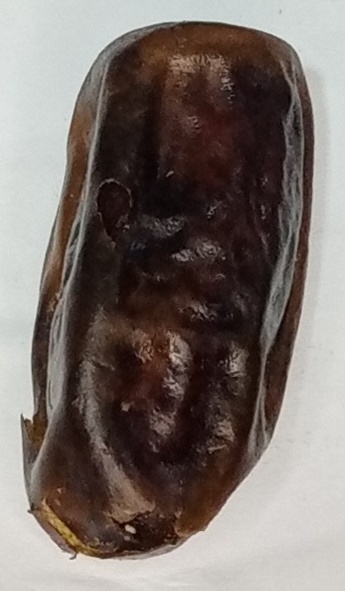
Variety: gajar
Size: medium
Grade: grade-1